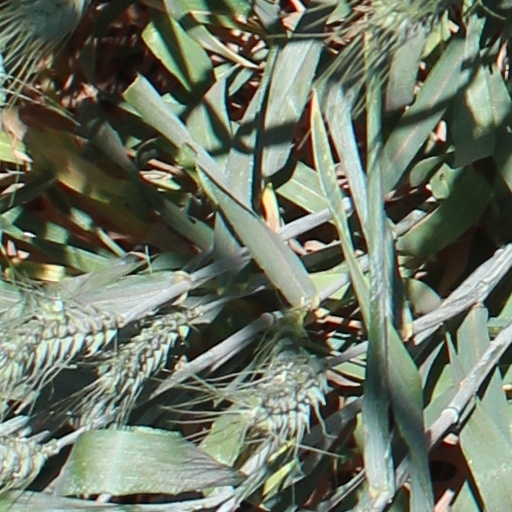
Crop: wheat